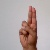
The image shows a hand gesture representing the letter 'U' in Indian Sign Language.